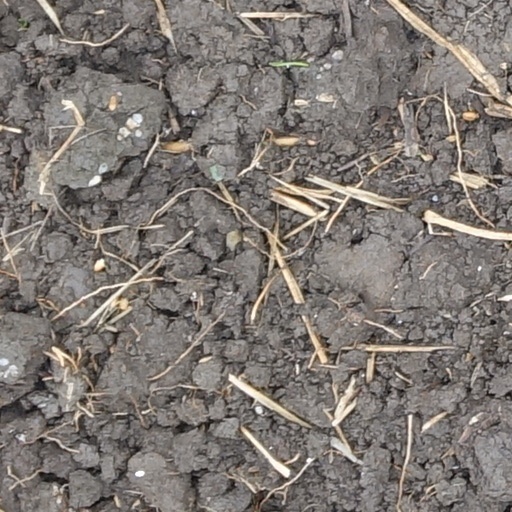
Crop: wheat